Arad, Romania

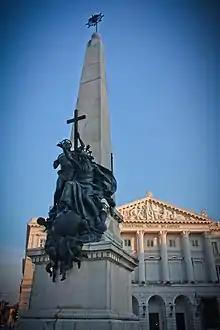
Ioan Slavici Classic Theatre

Arad is the most important trans-European road and rail transportation junction point in western Romania, included in the 4th Pan-European Corridor linking Western Europe to South-Eastern European and Middle Eastern countries. The city has an extensive tram network and several bus lines covering most of the city's neighbourhoods and suburbs.